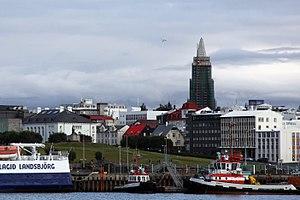
Une vue de Reykjavik en août 2009, depuis le port